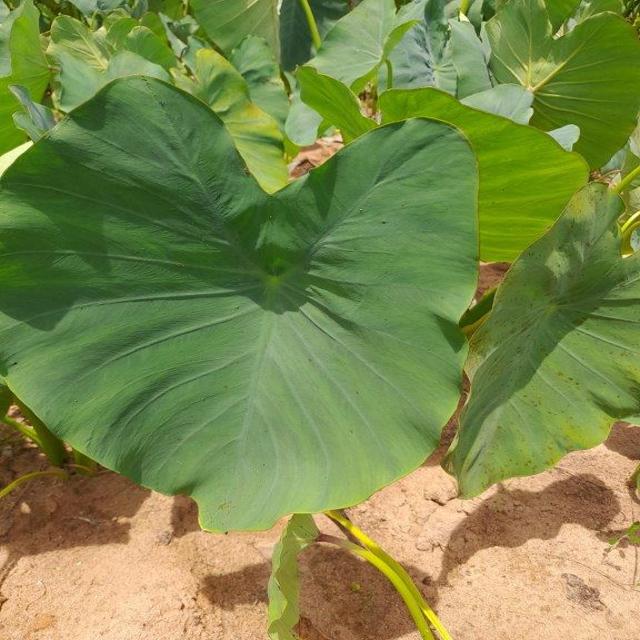
Label: Healthy